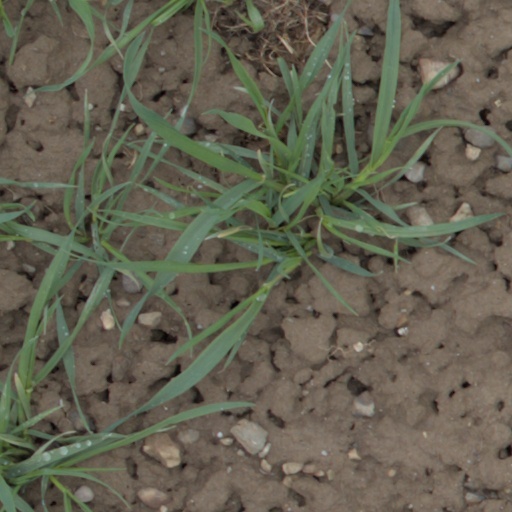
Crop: wheat